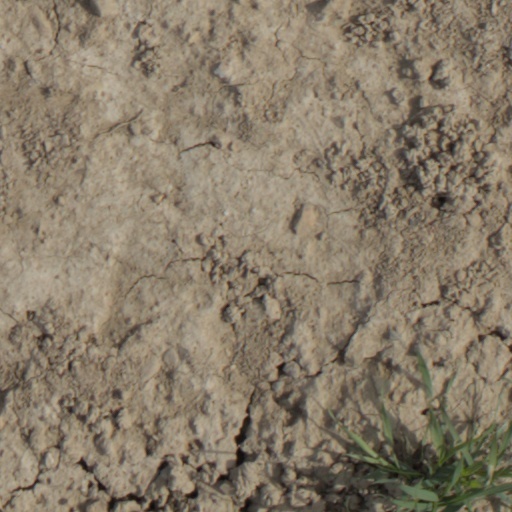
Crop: wheat